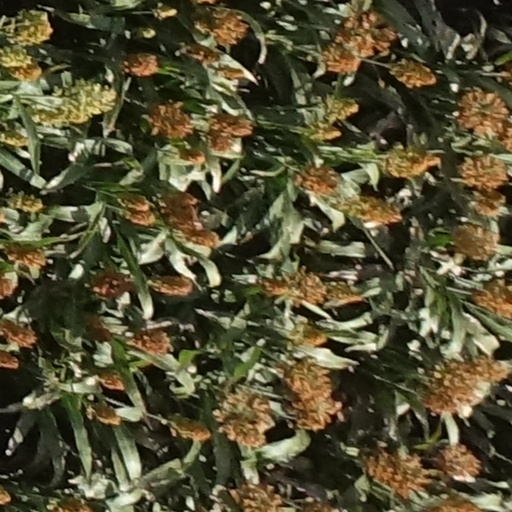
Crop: sorghum